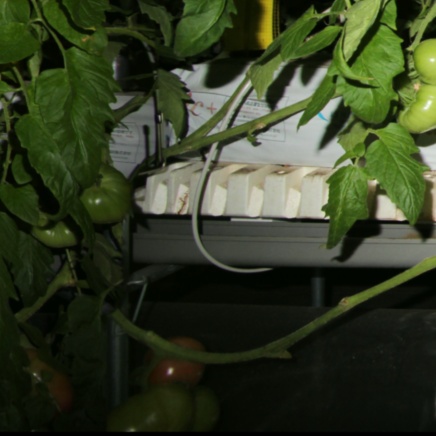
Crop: tomato